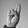
ASL letter: R